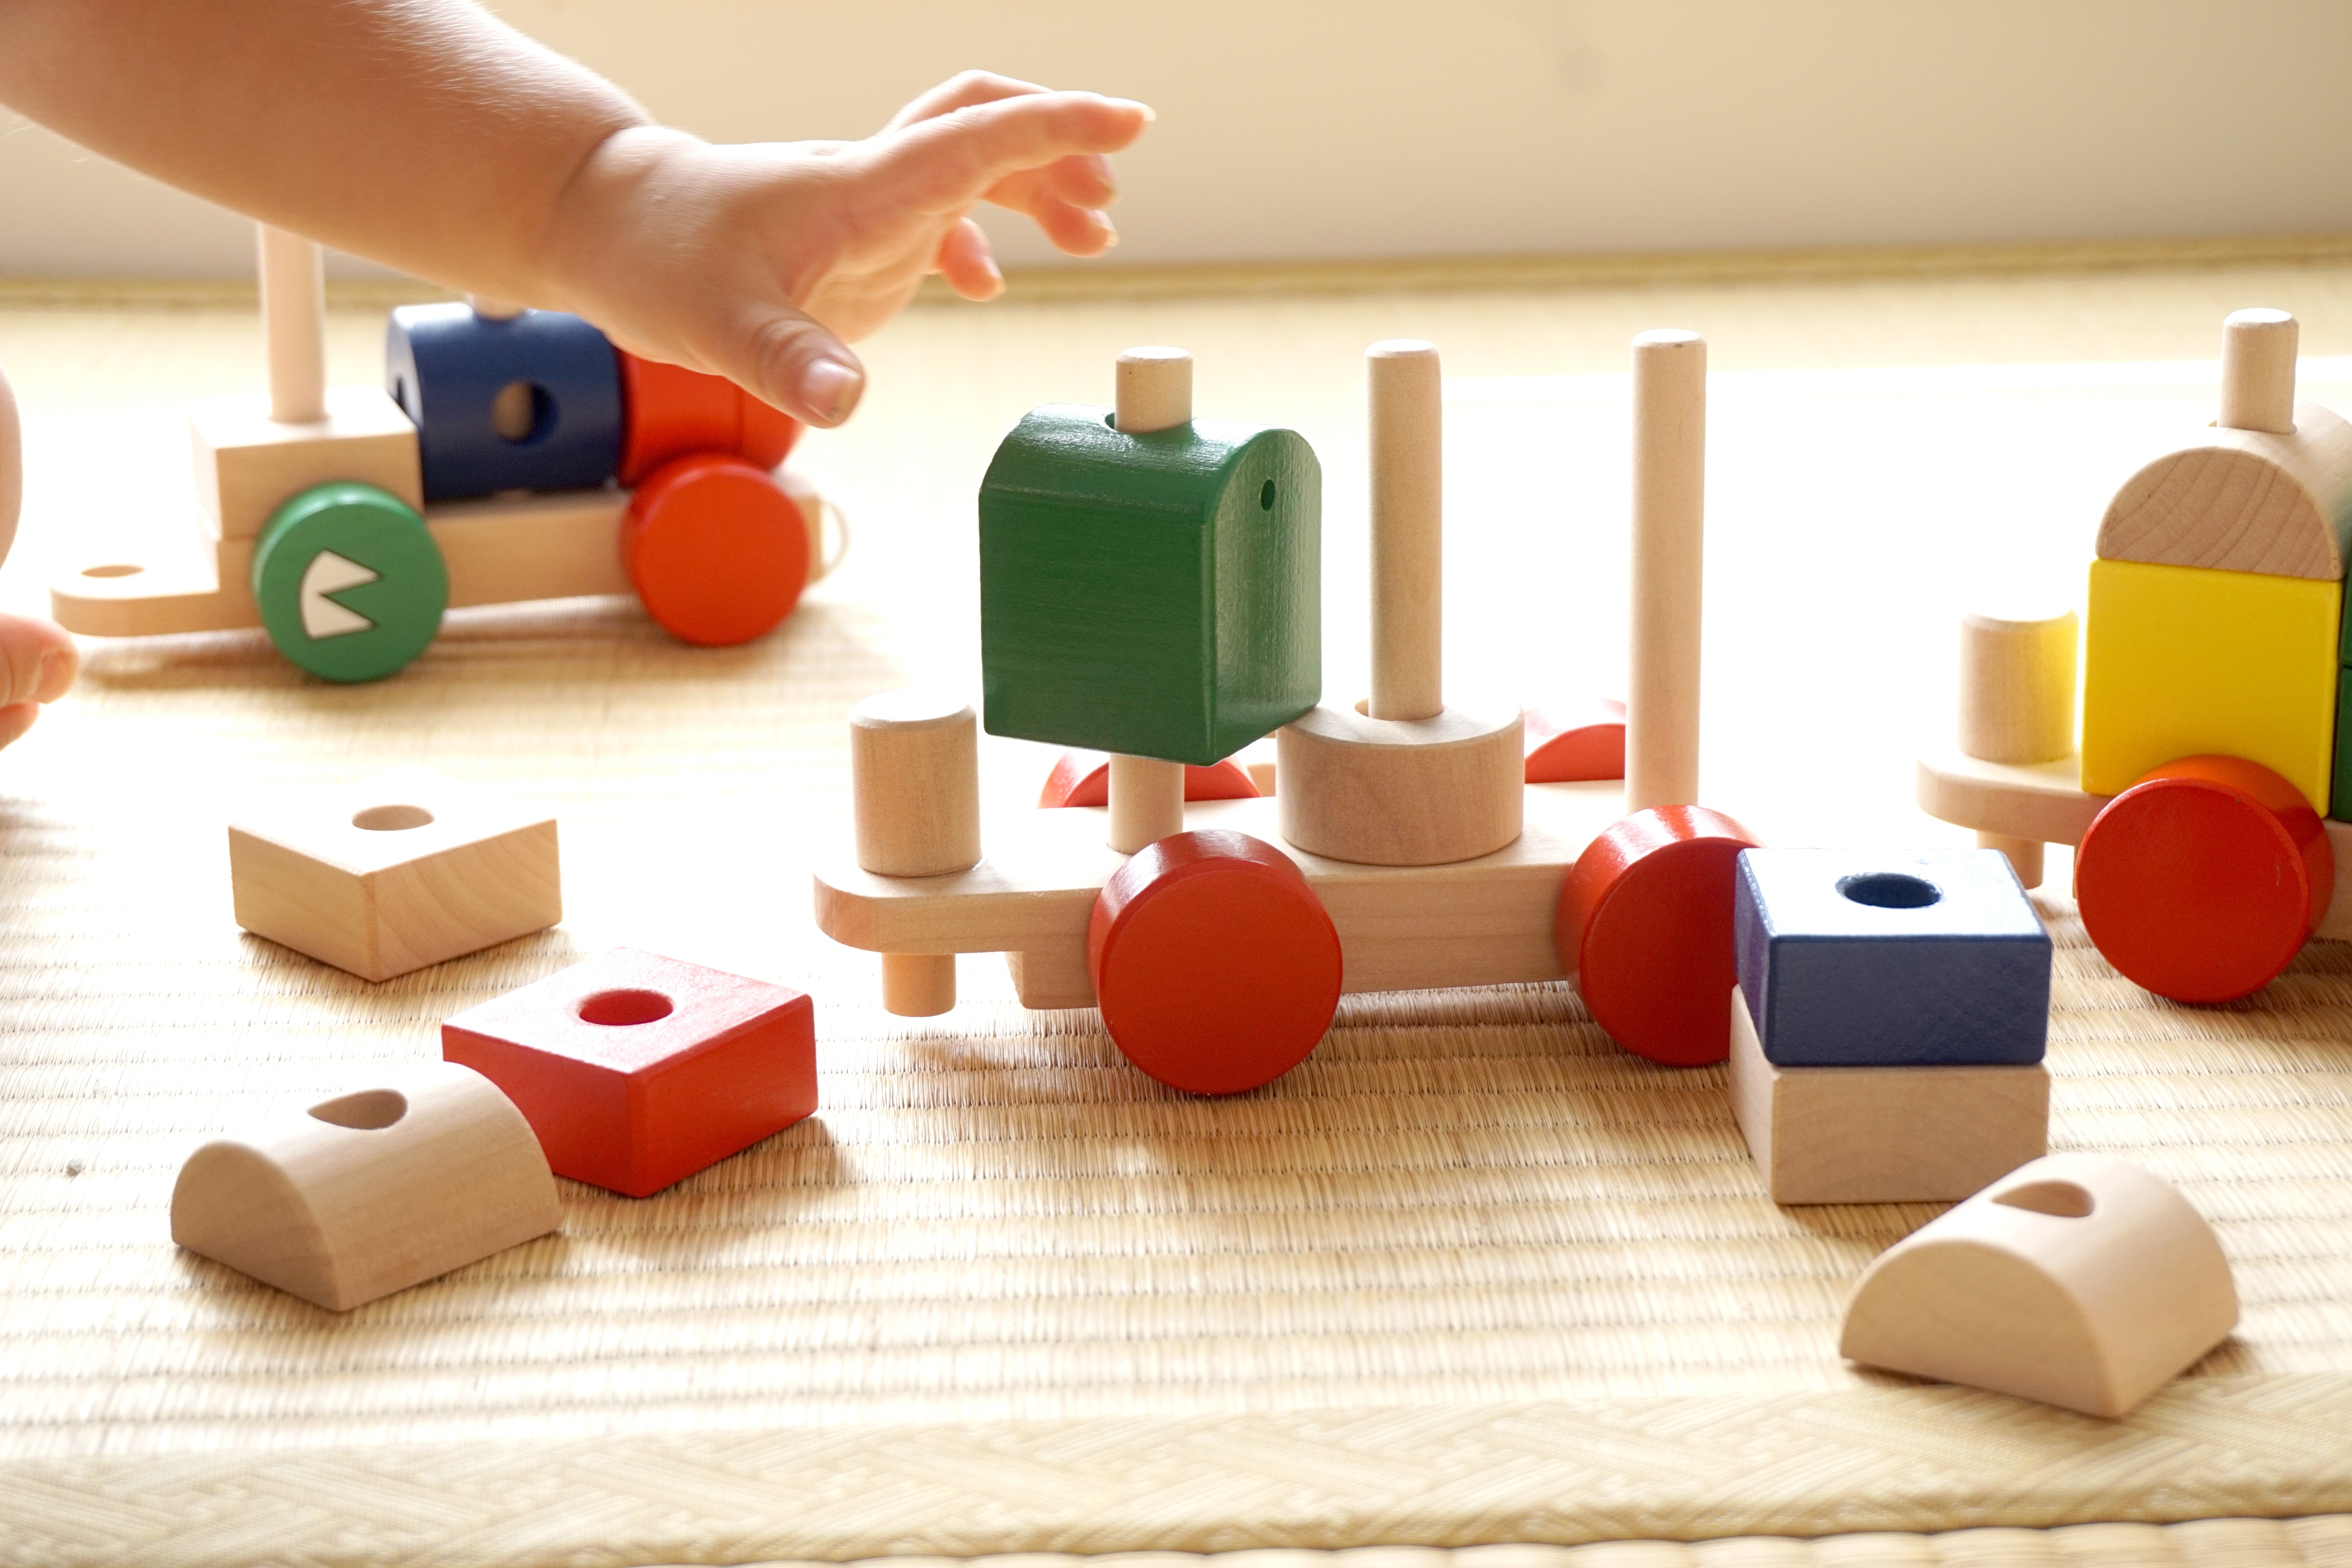
play, furniture, japan, toy, kids, children, toddler, take, children play, tatami mats, building block, seize